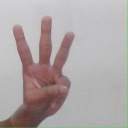
अक्षर: व